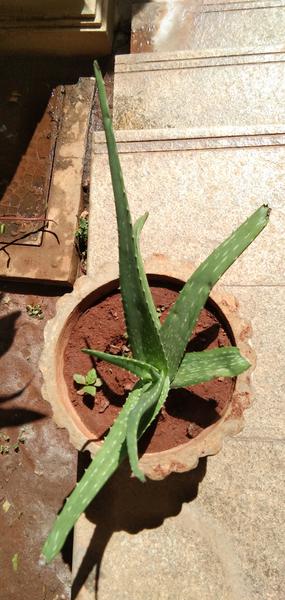
Plant: Aloevera